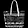
Label: Bag